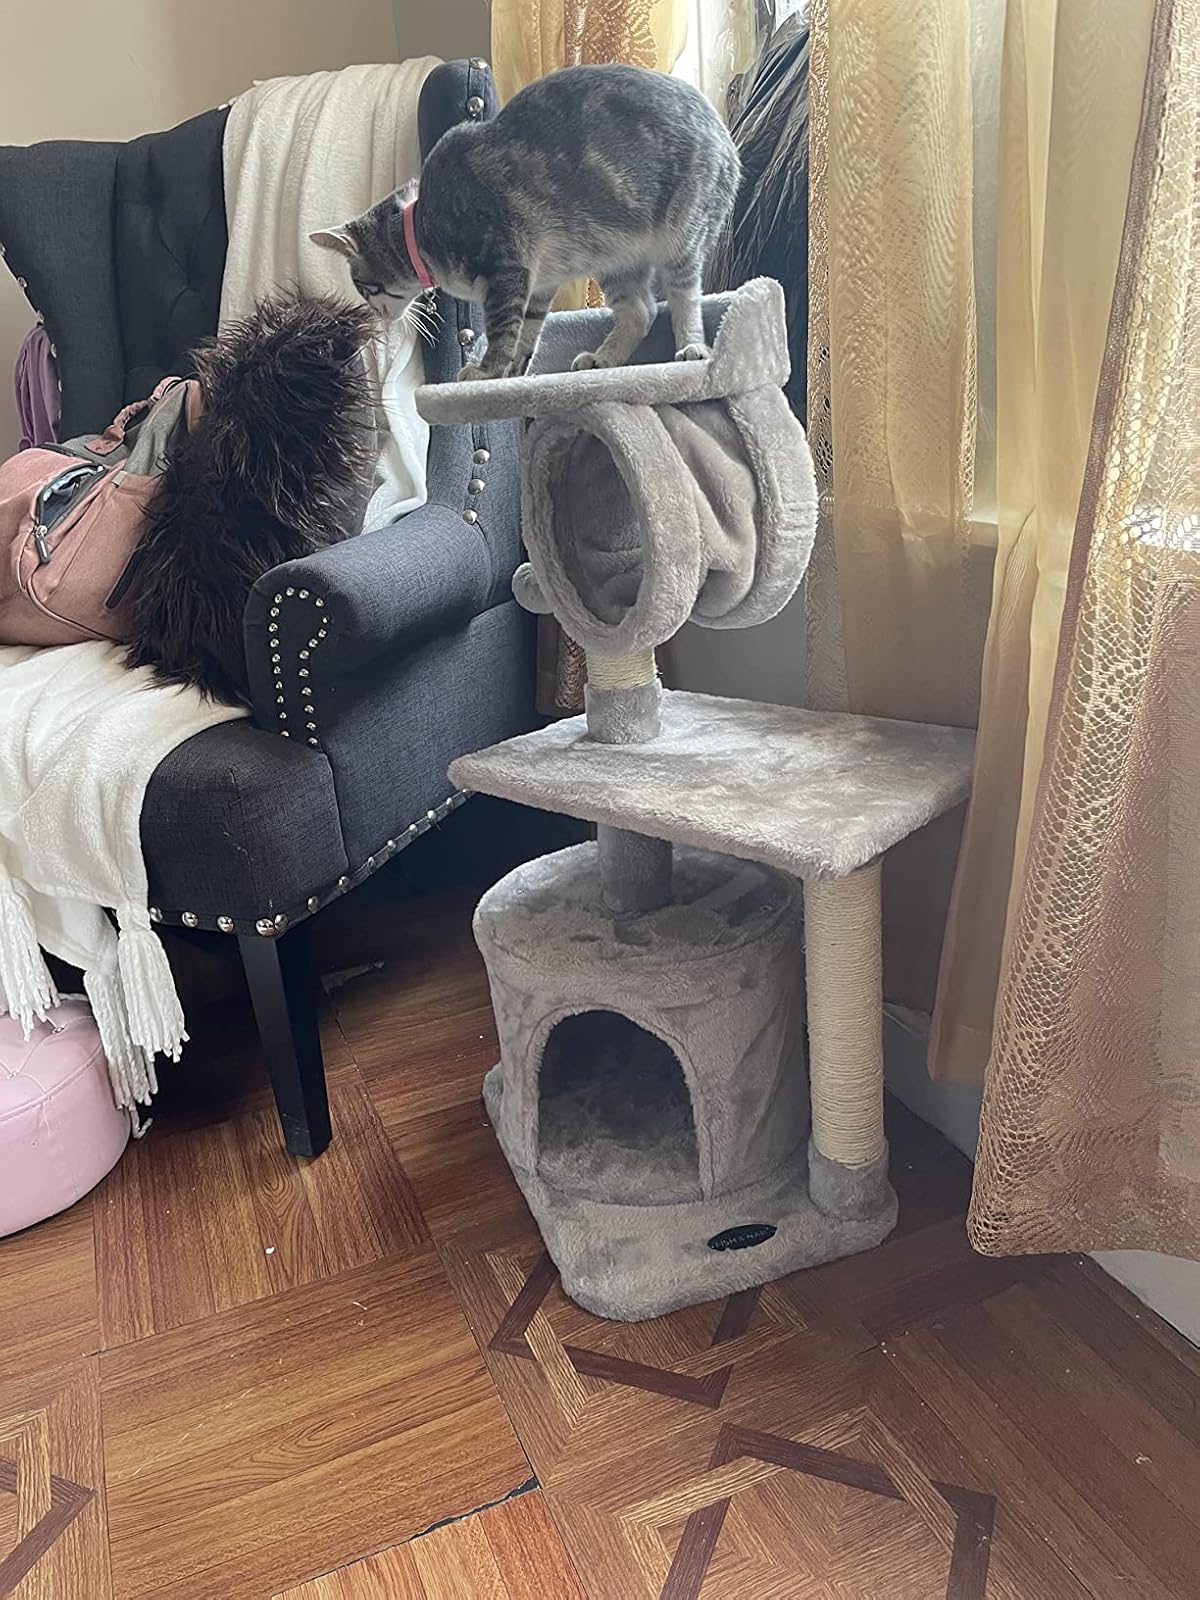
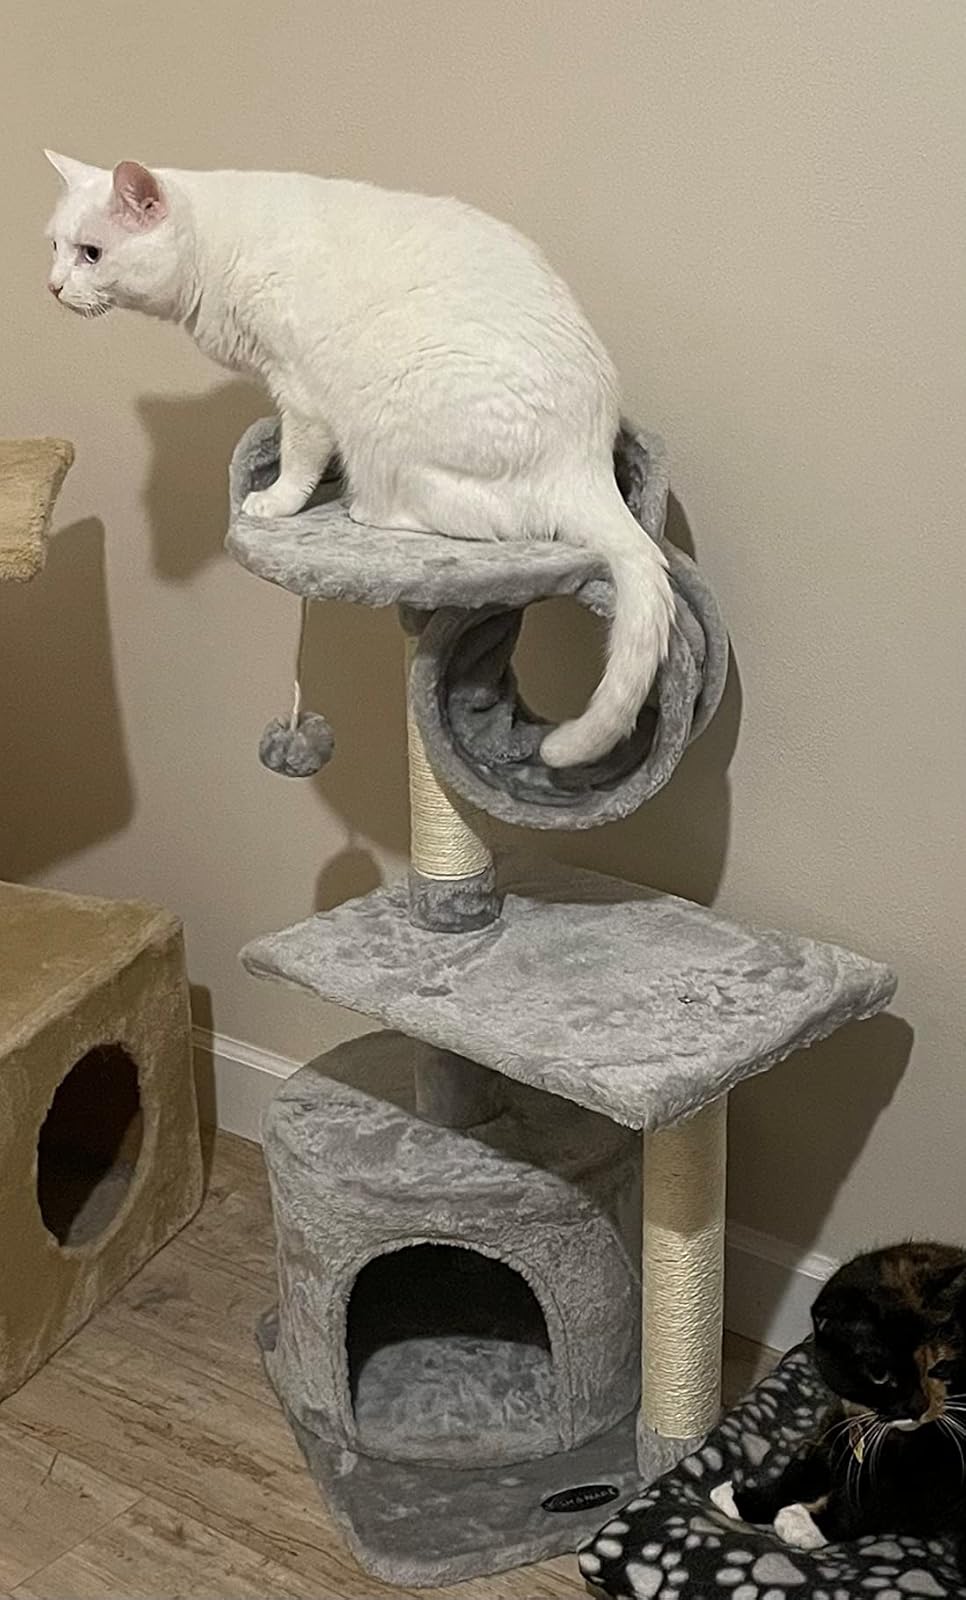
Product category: items_cat tree
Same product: yes